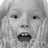
Emotion: surprise